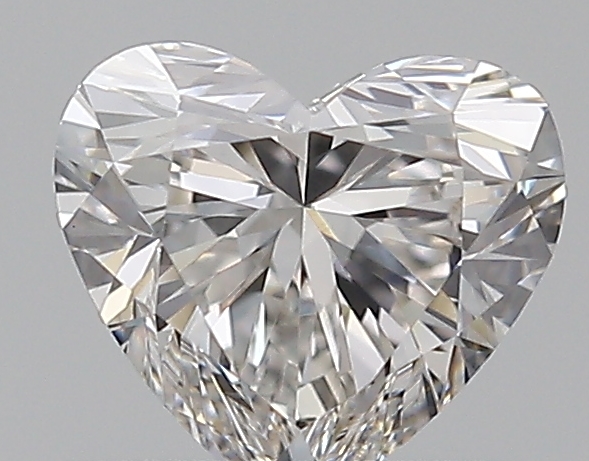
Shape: heart
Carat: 0.75
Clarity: VS1
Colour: I
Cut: EX
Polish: EX
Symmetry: EX
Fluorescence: N
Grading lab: GIA
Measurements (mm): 5.55 x 6.1 x 3.69